FAW Group

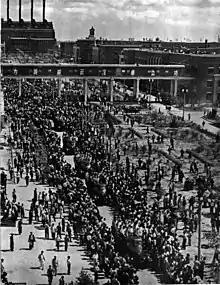
First Automotive Works' first products, 1956

First Automotive Works broke ground on its first factory in 1953 (the first year of the first five-year plan), and produced its first product, the Jiefang CA-10 truck (based on the Soviet ZIS-150) in 1956.